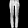
Label: Trouser